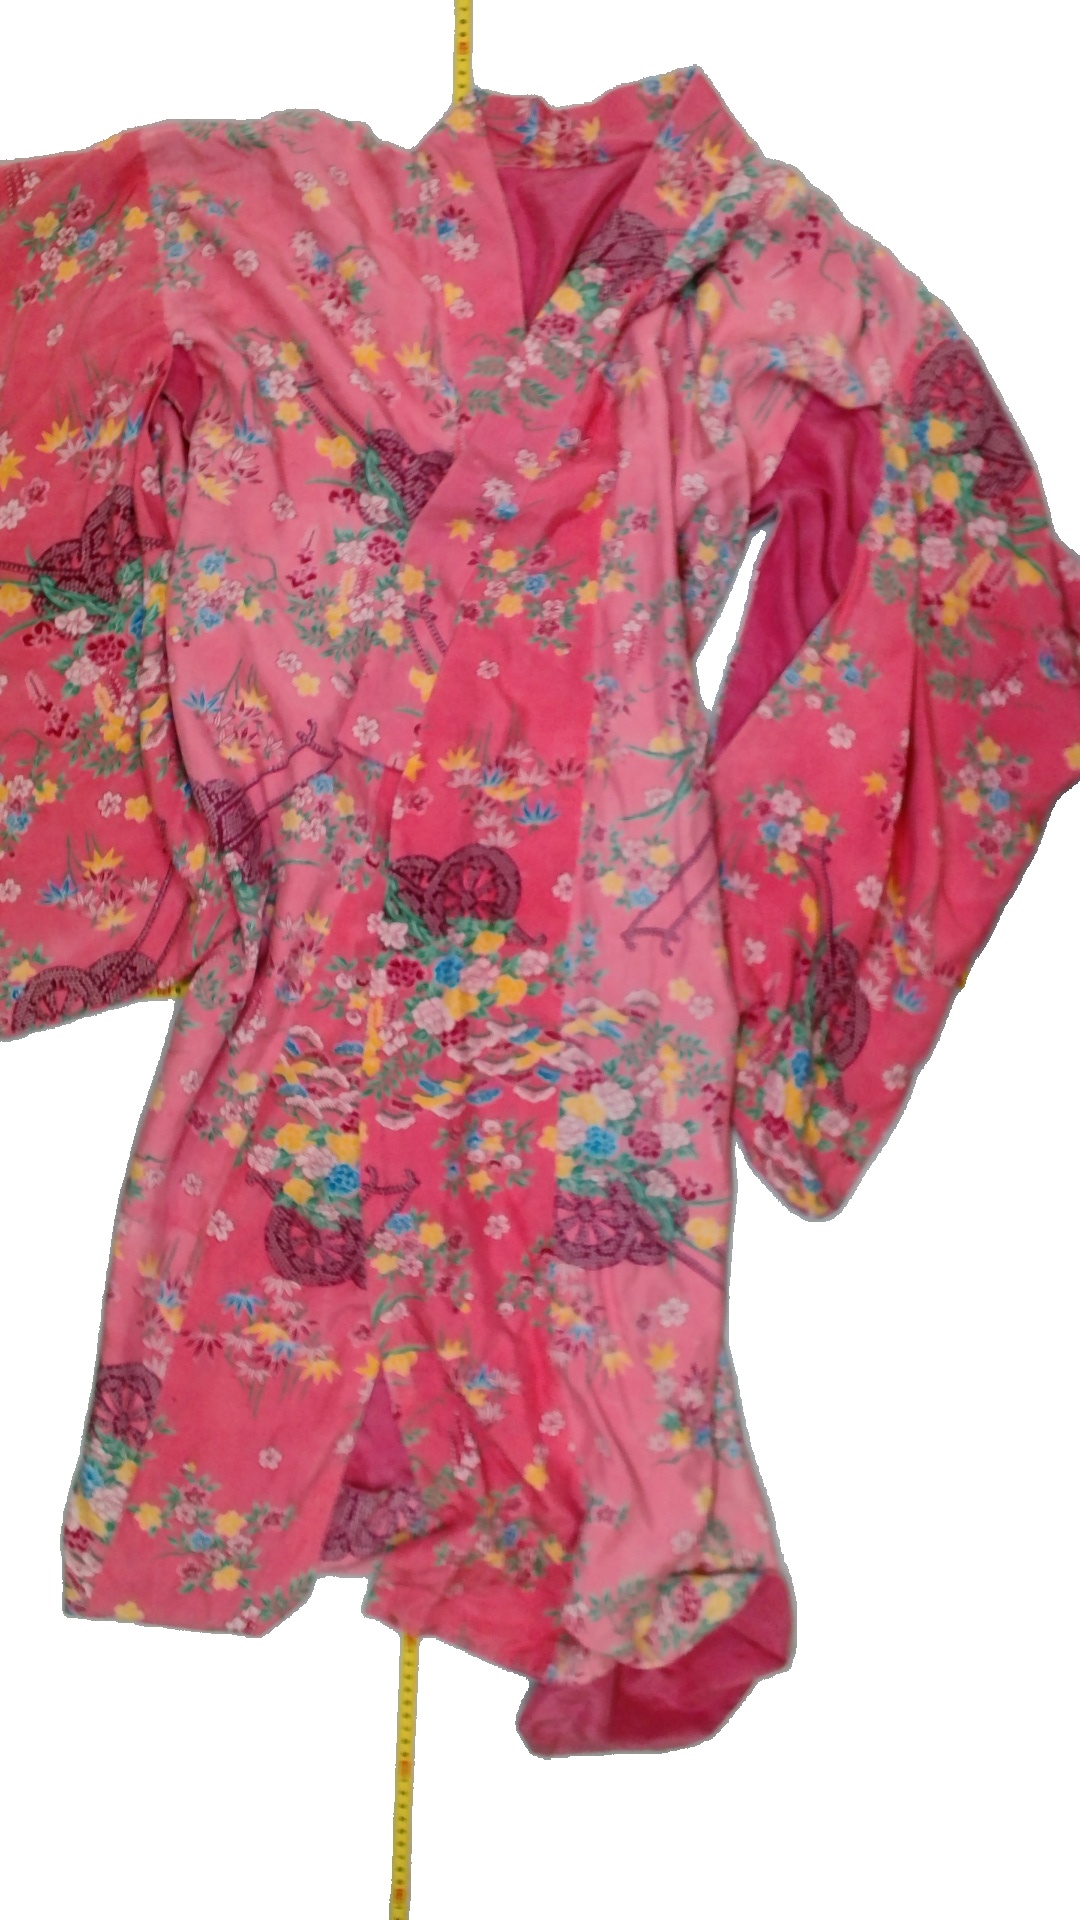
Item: Robe (Ladies)
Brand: Not Applicable
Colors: Multicolor
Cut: Long
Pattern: Floral print
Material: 100% wool
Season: All
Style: No trend
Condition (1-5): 1
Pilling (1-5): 5
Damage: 2
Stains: Yes
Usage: Export
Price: <50